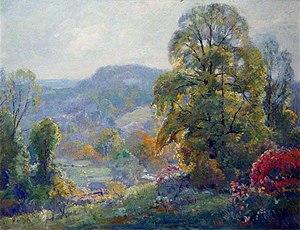
Landscape